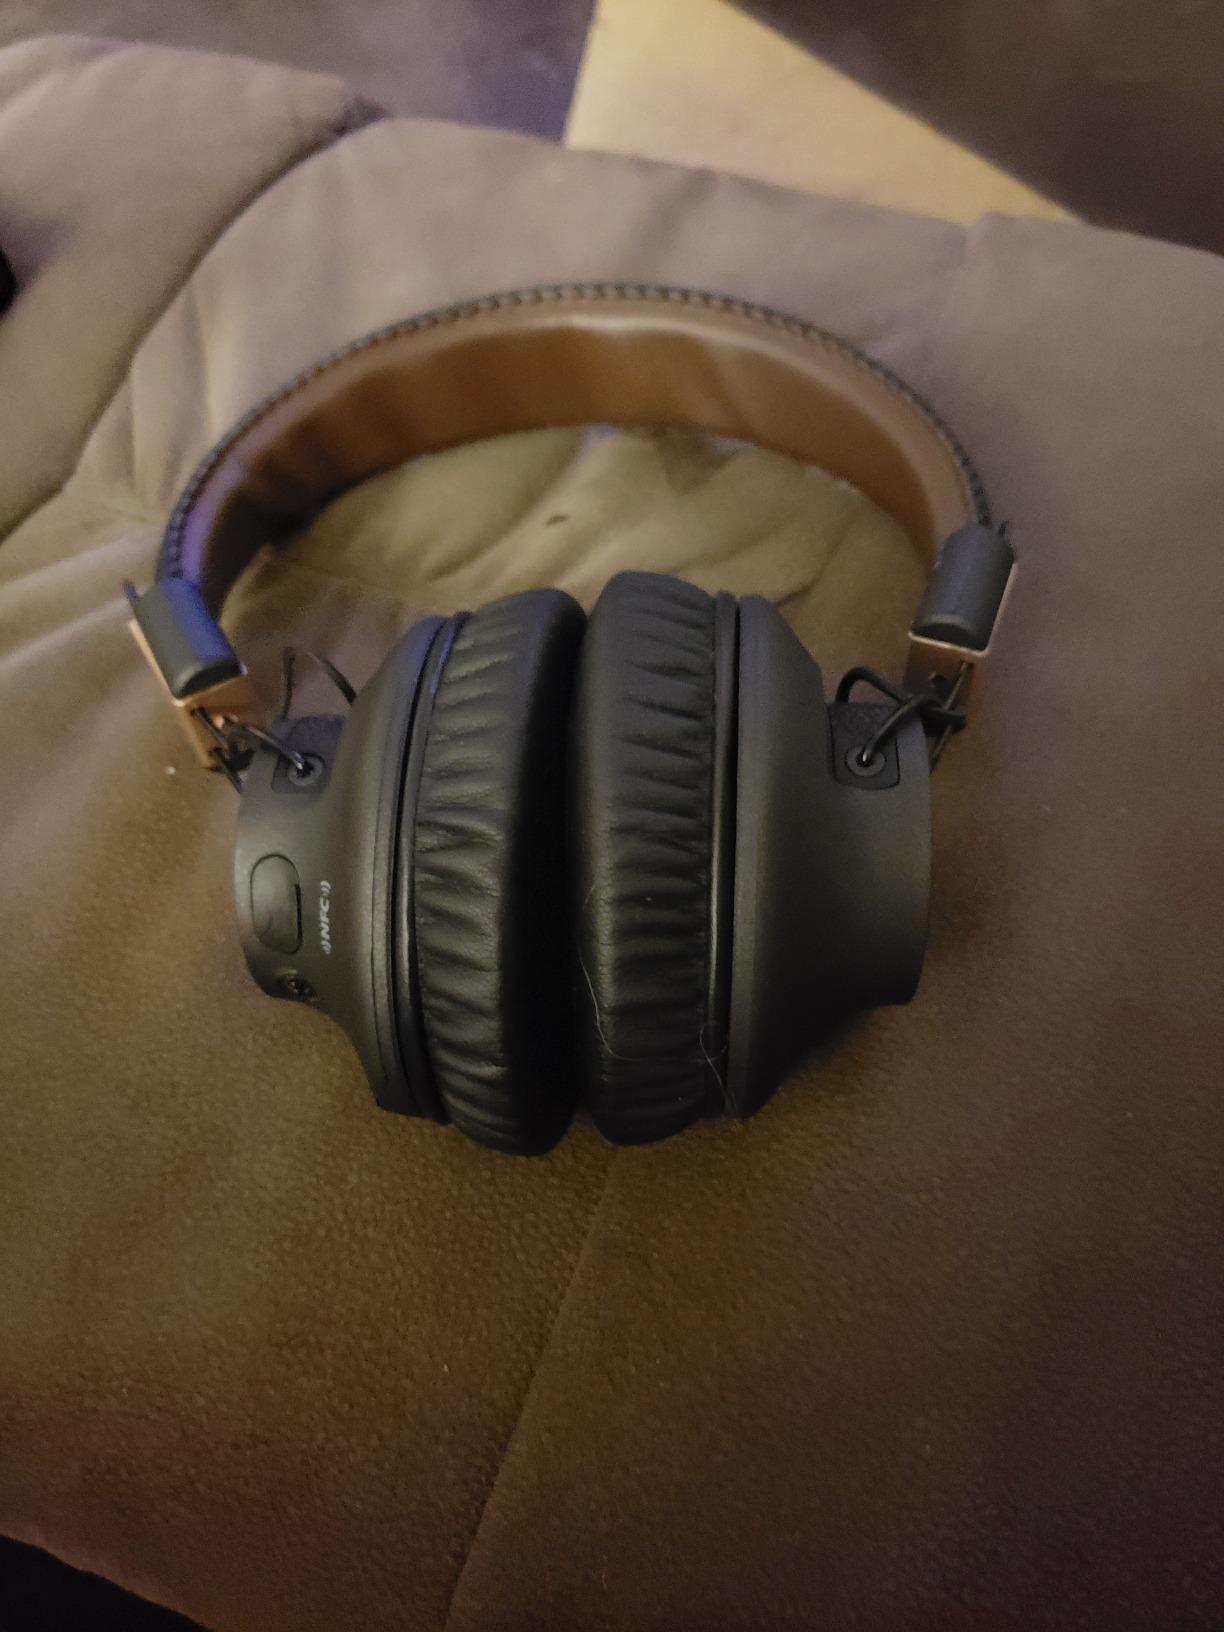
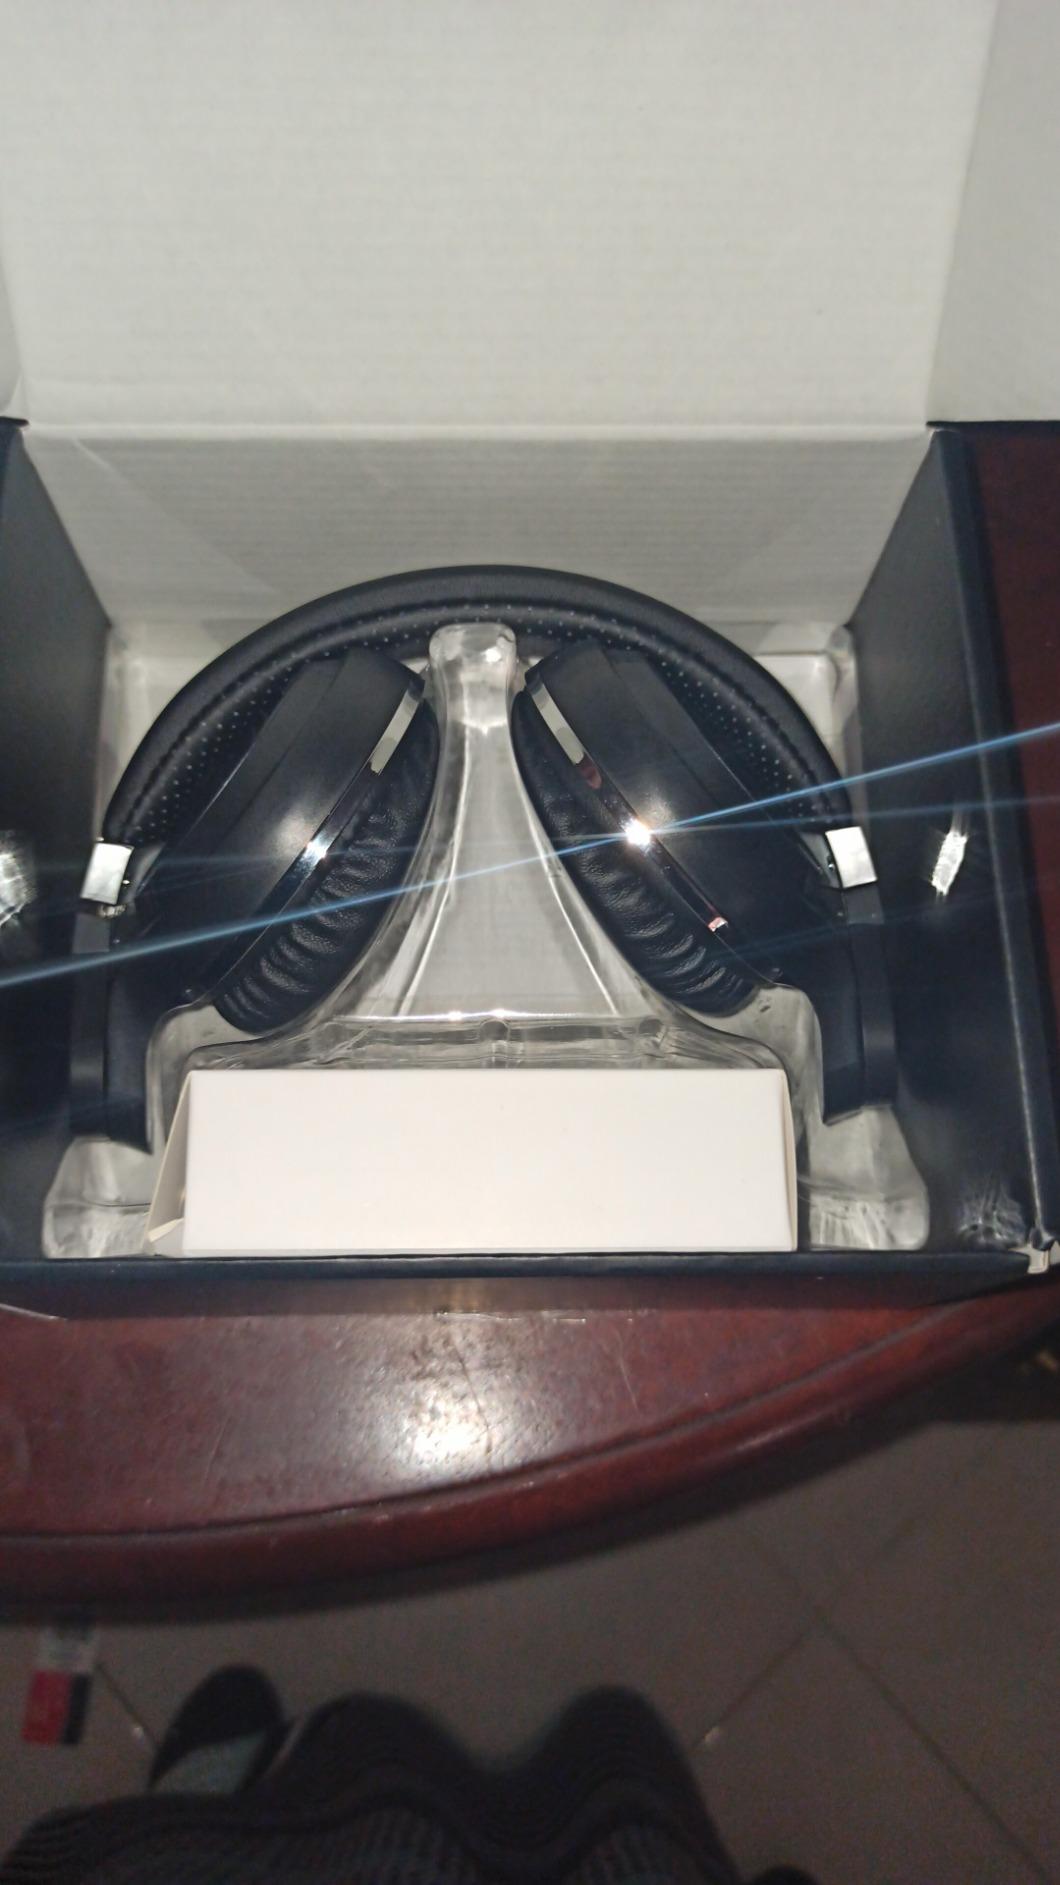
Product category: headphones
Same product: no